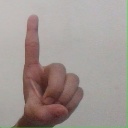
अक्षर: ड